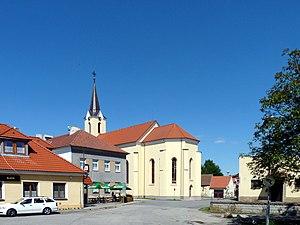
Sedlec est une commune du district de České Budějovice, dans la région de Bohême-du-Sud, en République tchèque. Sa population s'élevait à 516 habitants en 2020.